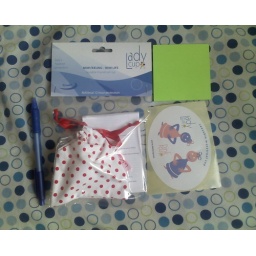
Still in clear plastic bag.